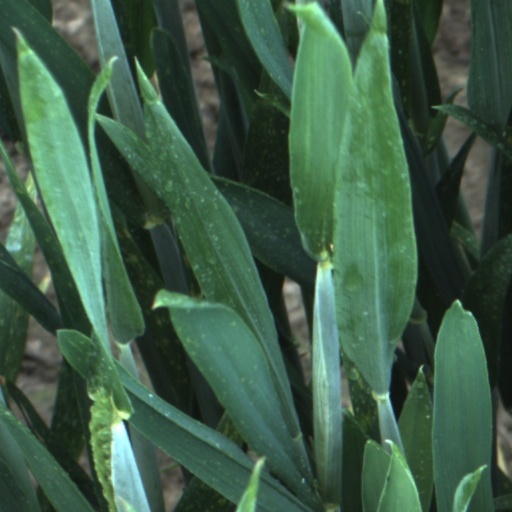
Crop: wheat